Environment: real
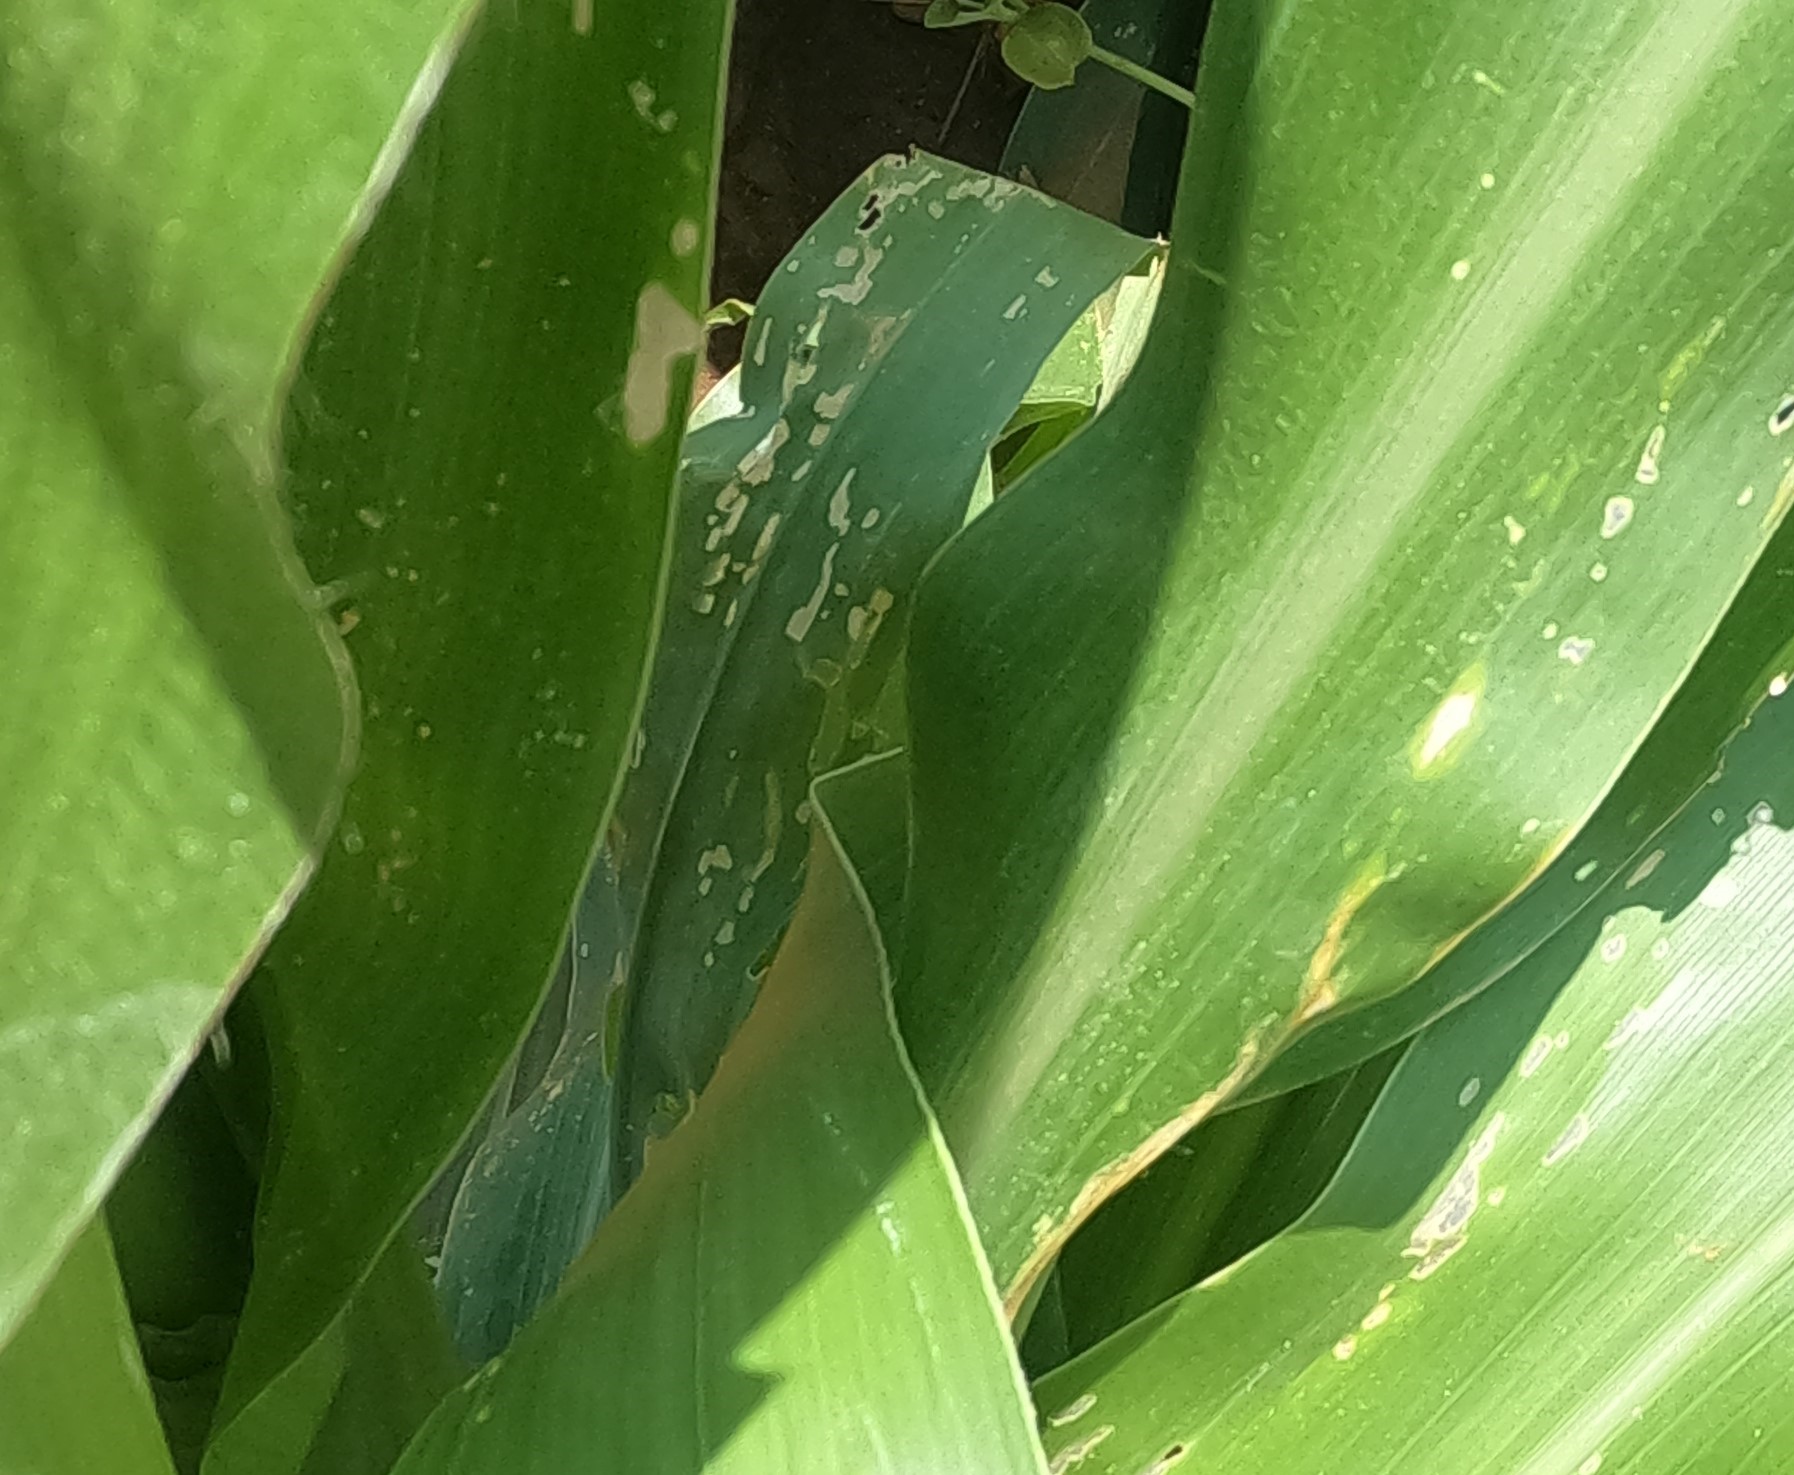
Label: fall_armyworm